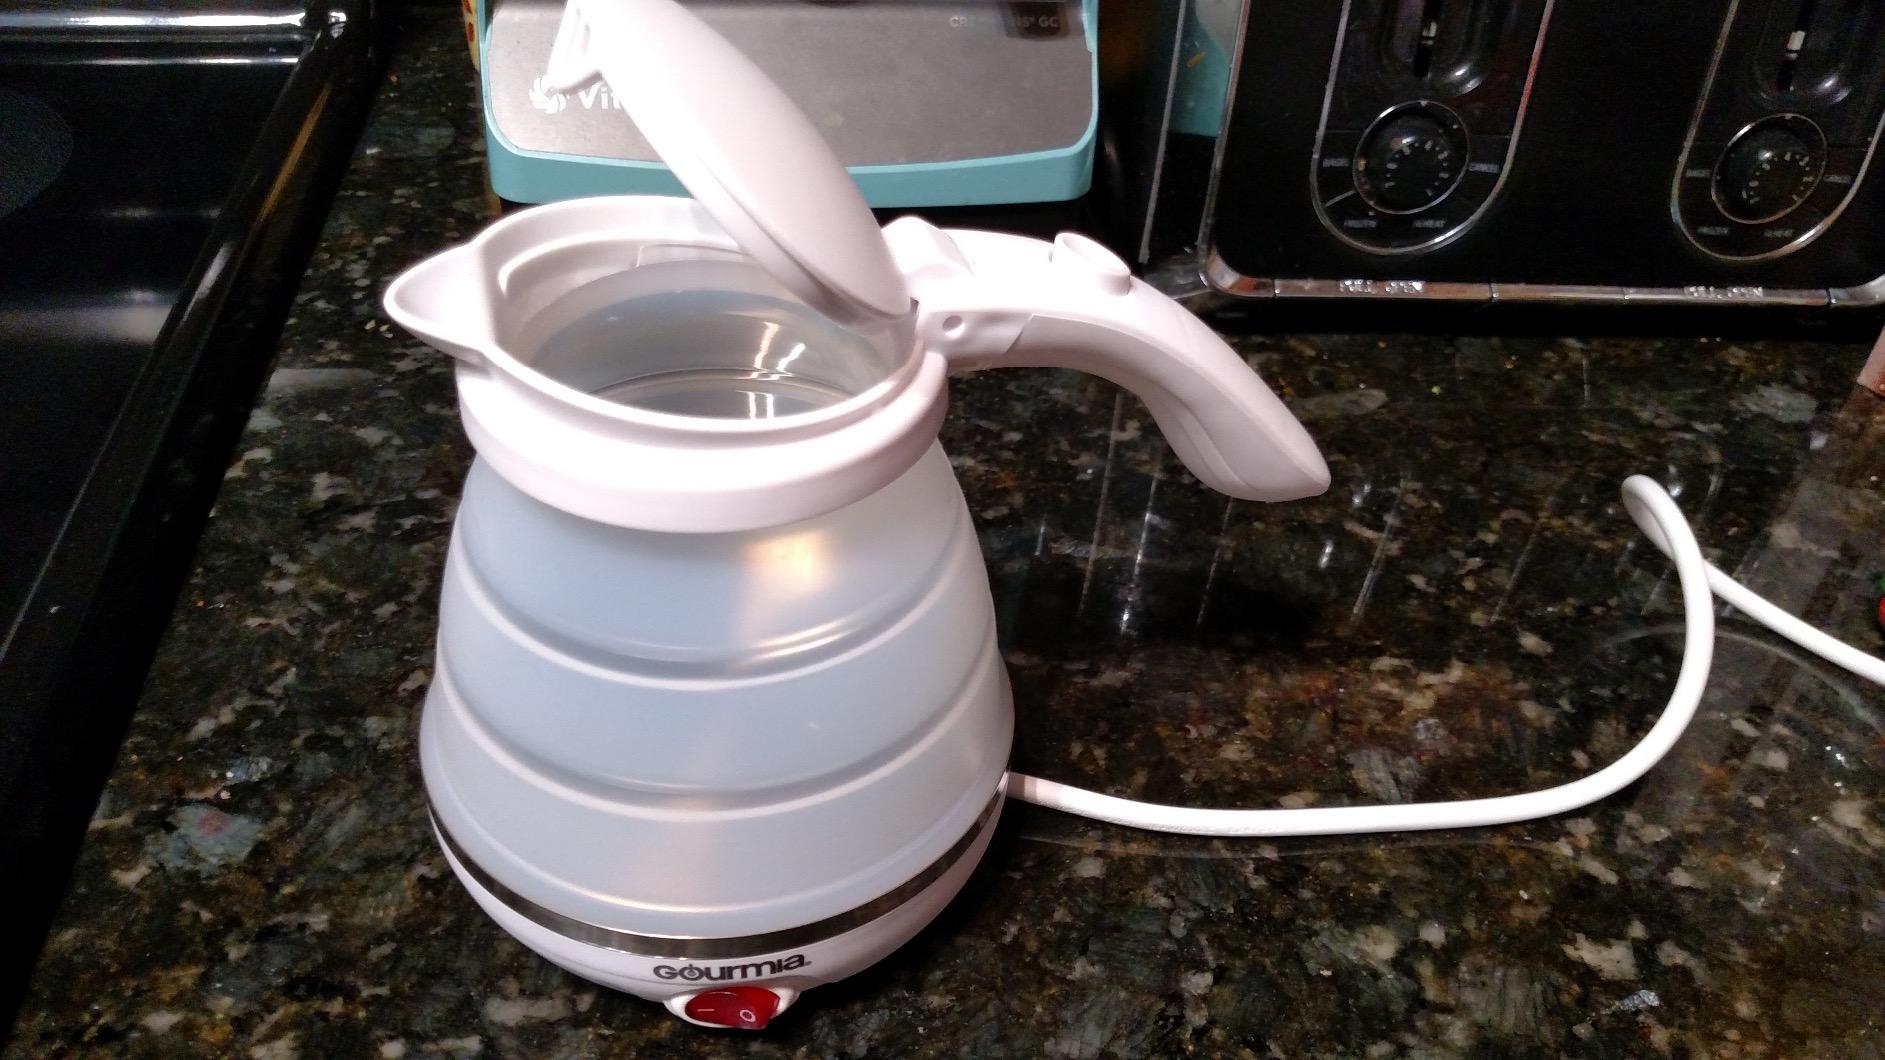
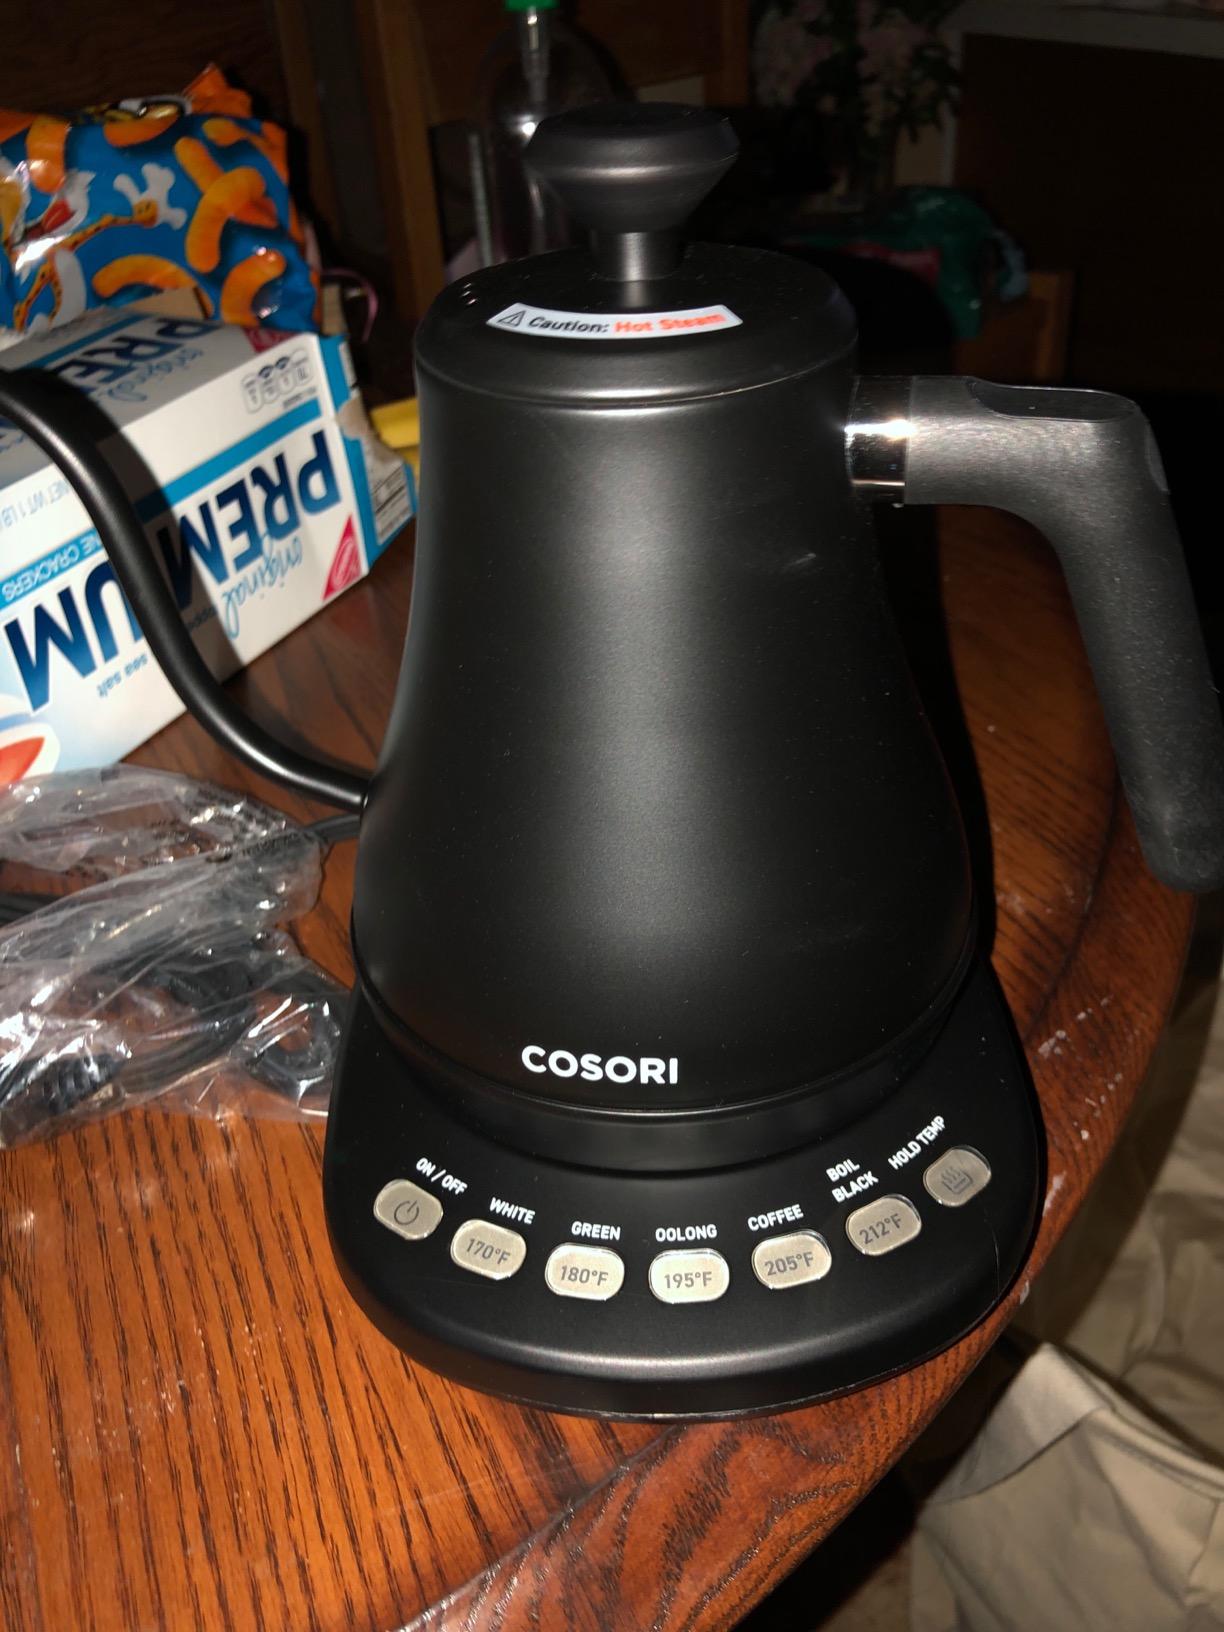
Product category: items_kettle
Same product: no